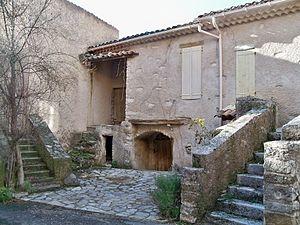
habitat à Lardiers, Alpes de Haute Provence, France
La montagne de Lure est une montagne des Préalpes de Haute-Provence, située dans le département des Alpes-de-Haute-Provence. Elle appartient à la même formation géologique que le plateau d'Albion, qu'elle jouxte, et le mont Ventoux. Cette chaîne s'allonge sur 42 kilomètres de long, culmine au signal de Lure et présente un relief très contrasté entre l'adret calcaire, coupé de combes et de vallons, et l'ubac marneux, où s'accumulent monts et ravins.